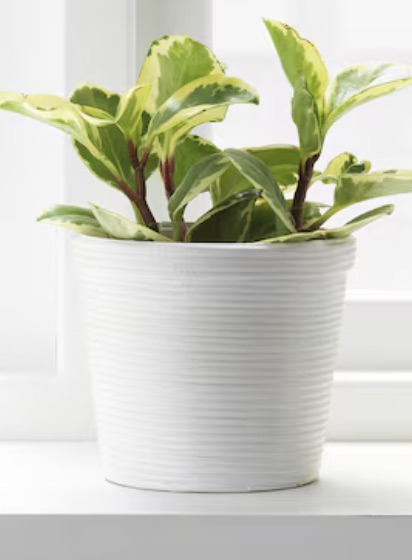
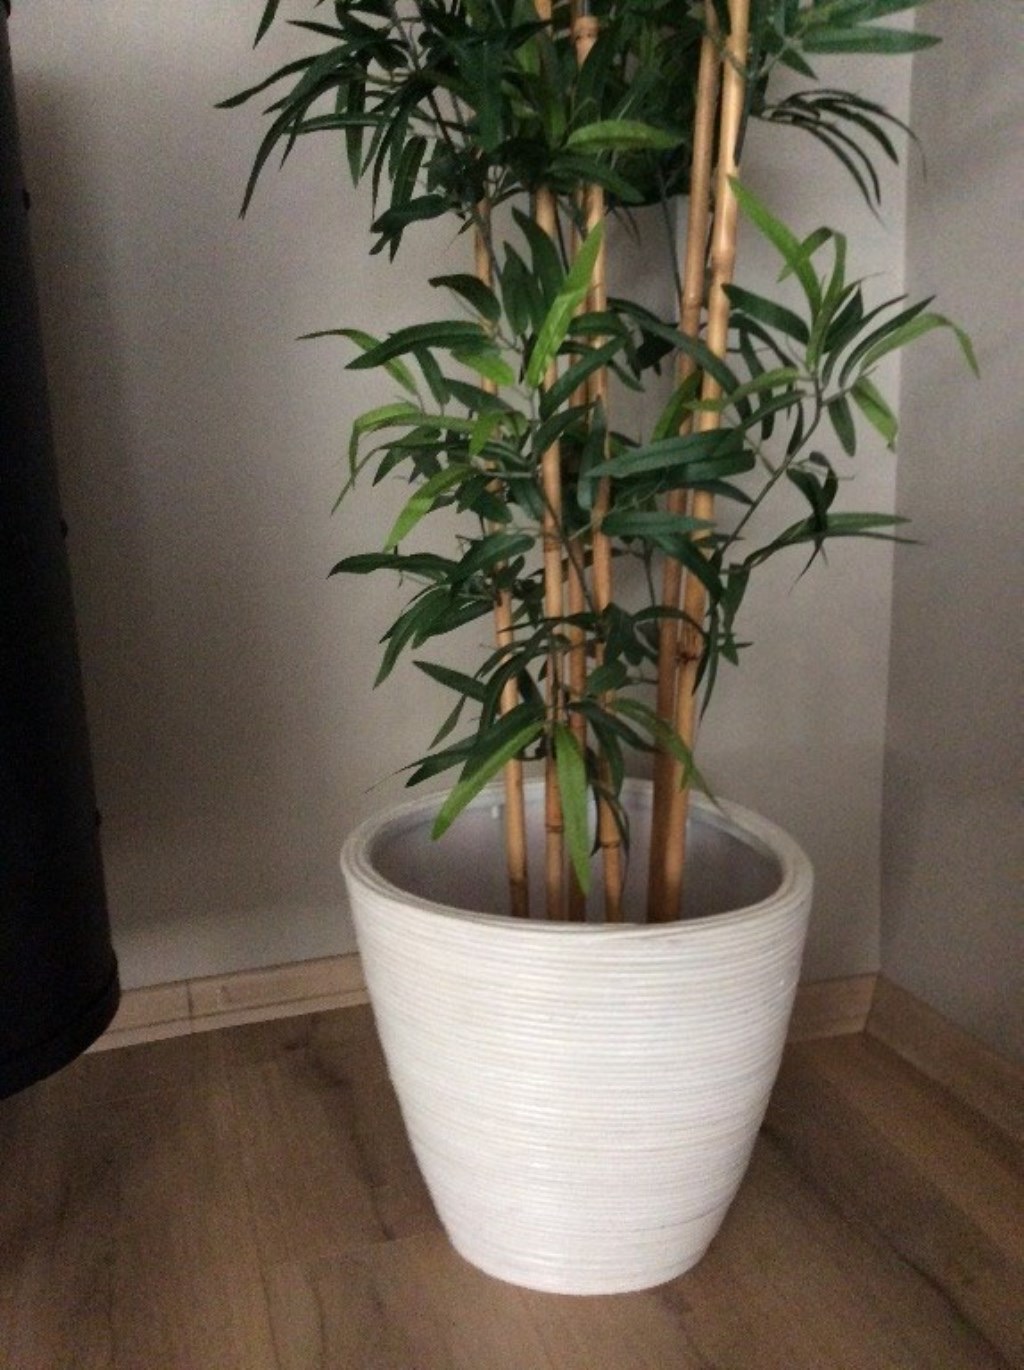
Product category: misc
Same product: yes